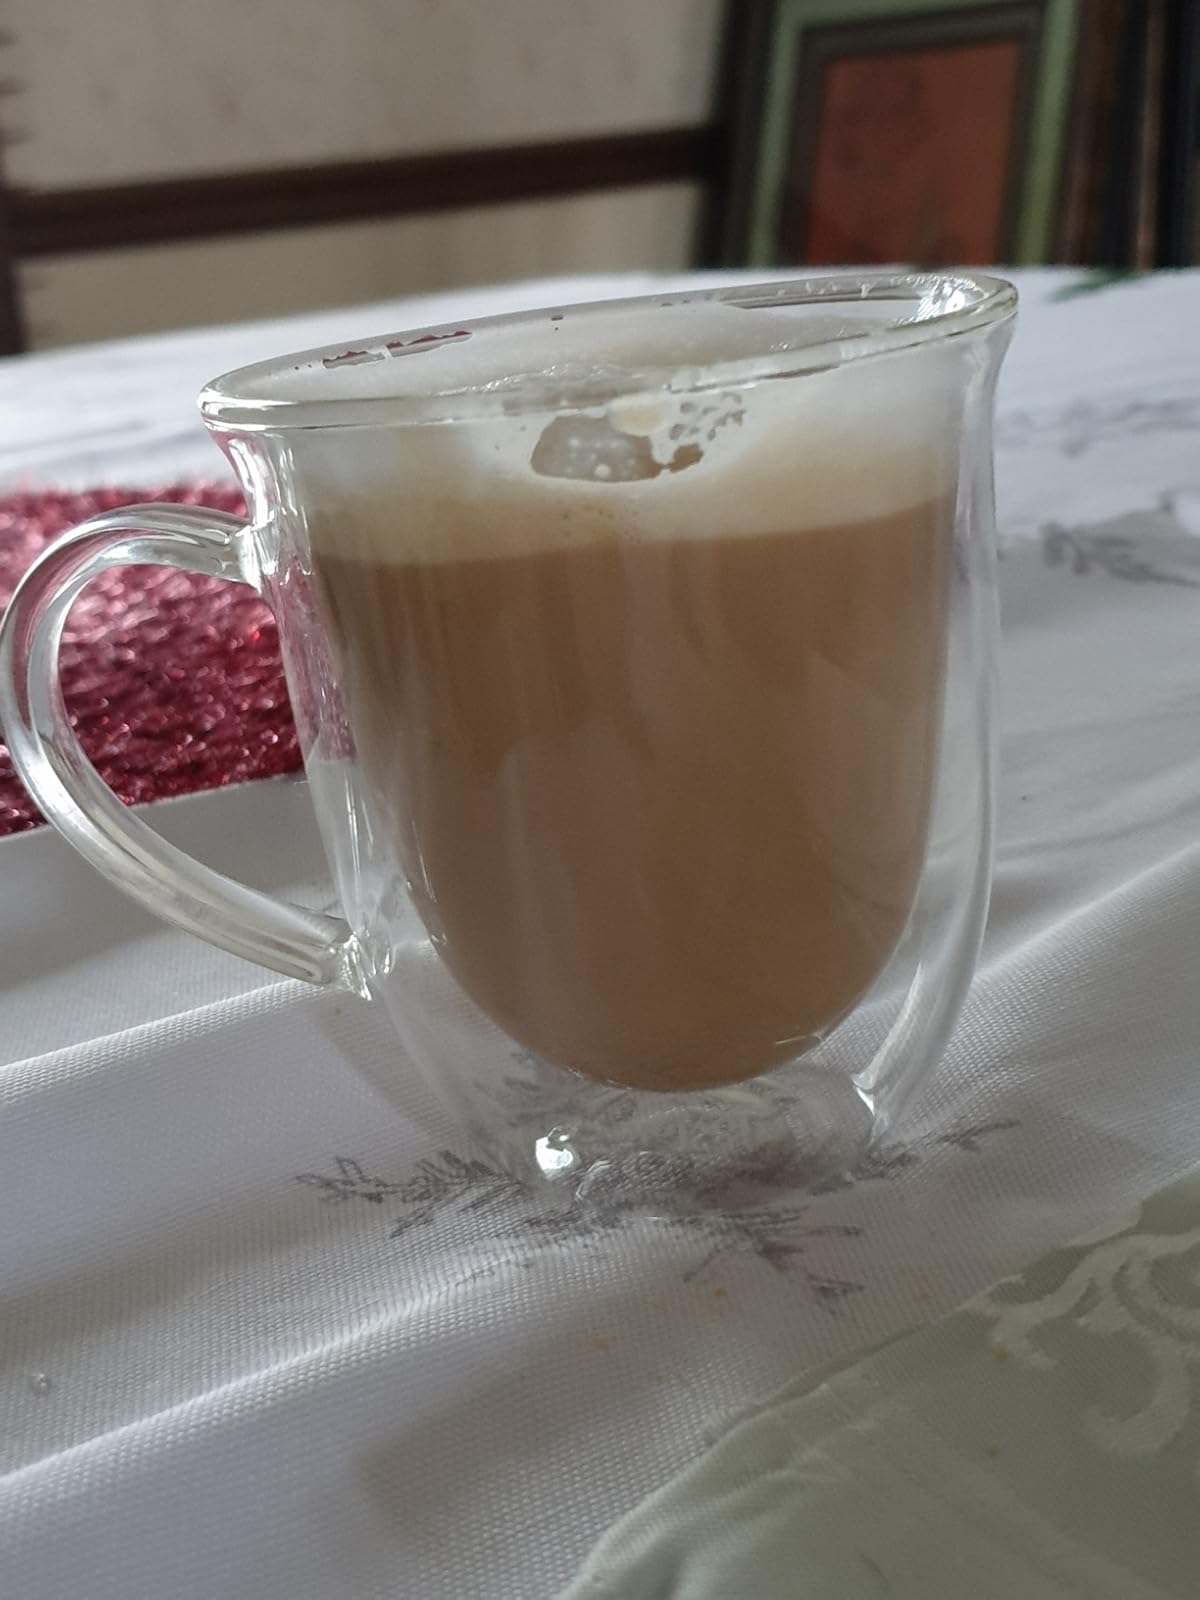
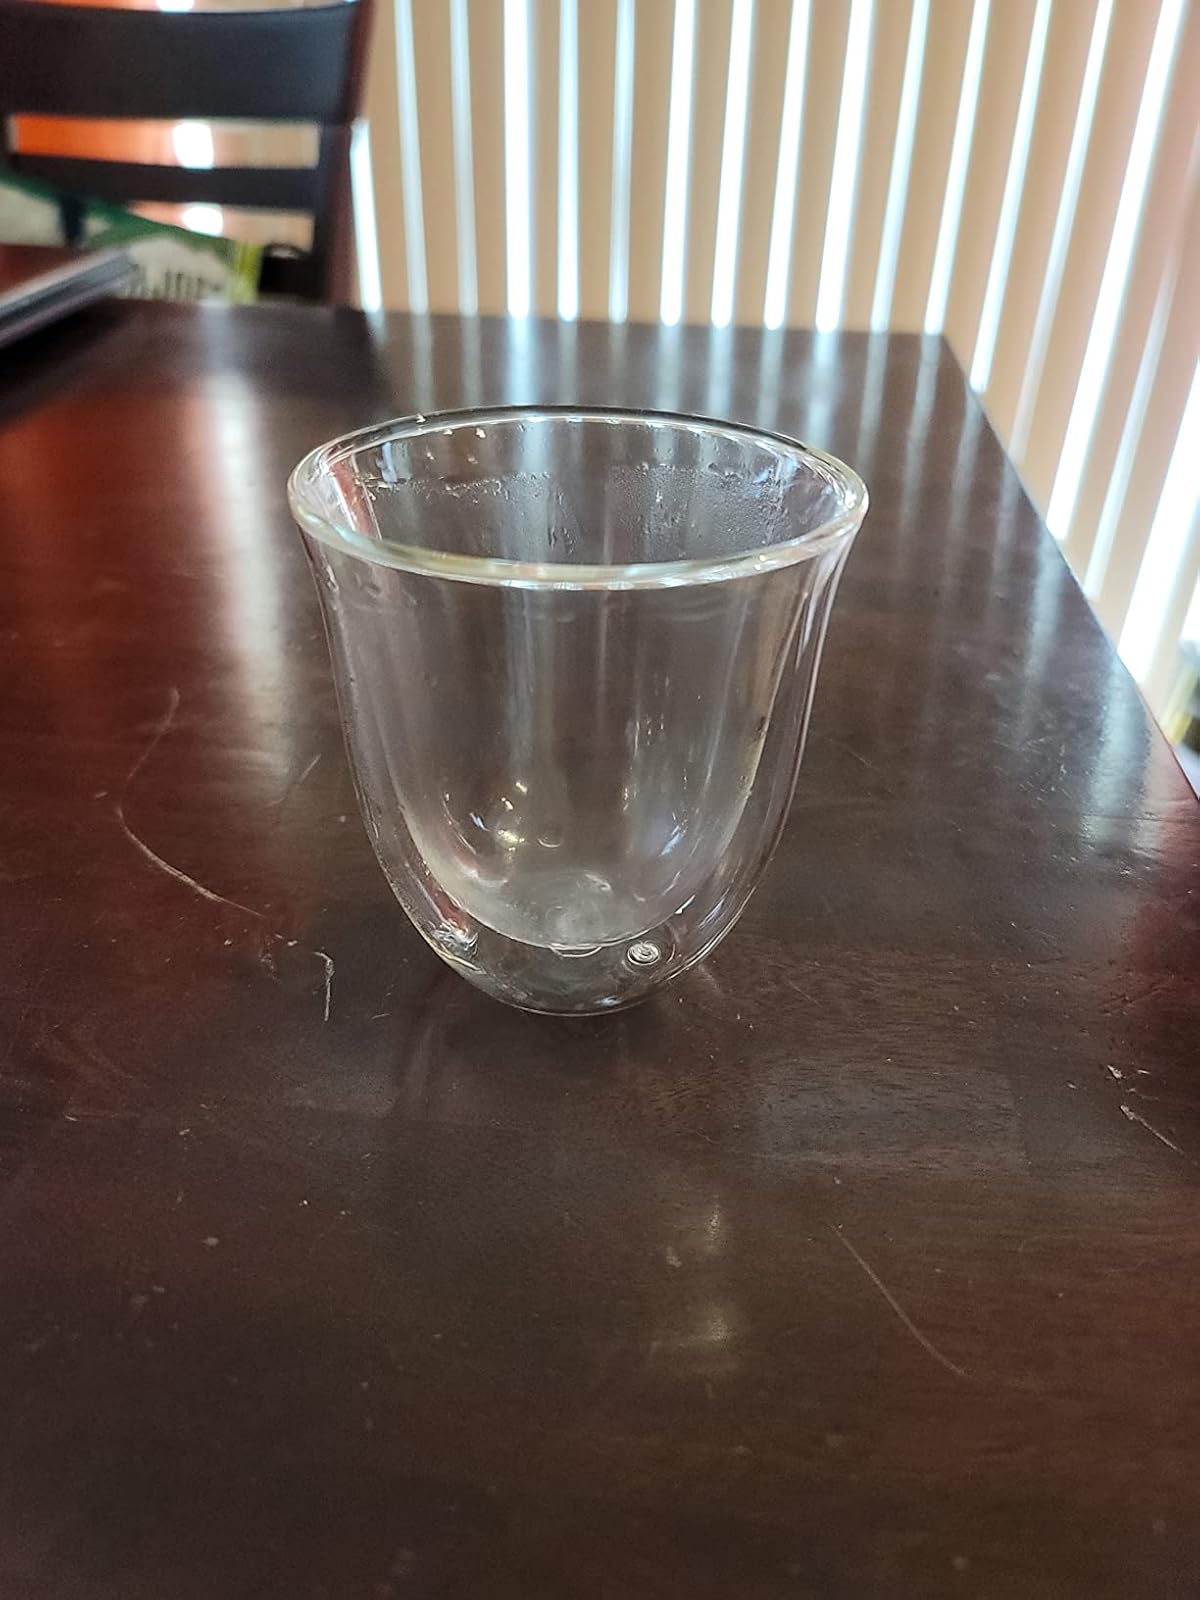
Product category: items_mug
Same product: no